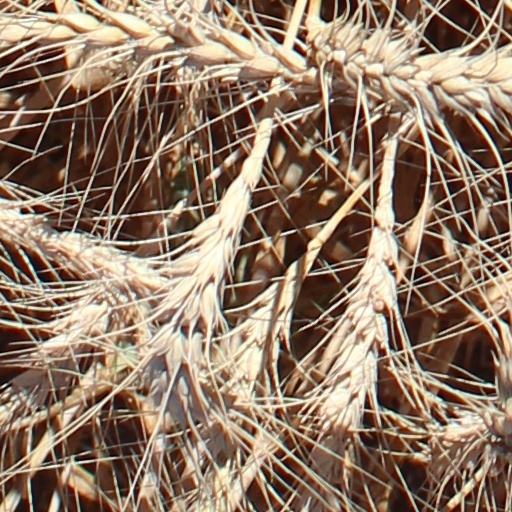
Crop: wheat